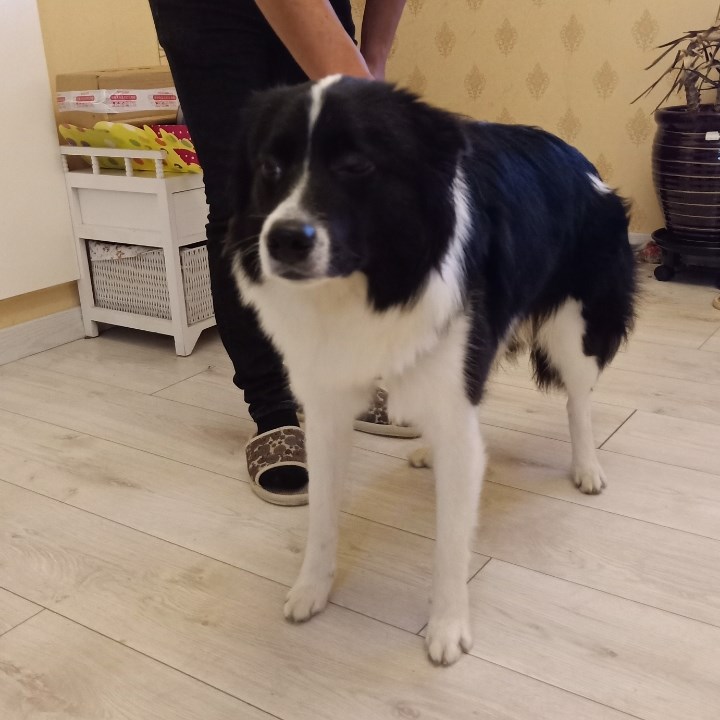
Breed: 2594-n000109-Border_collie